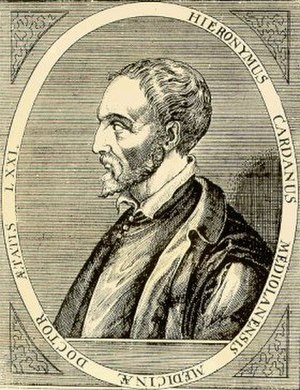
Komplekse tal / De komplekse tals historie / Tredjegradsligninger
Gerolamo Cardano (1501 - 1576), italiensk matematiker, filosof, astrolog, opfinder og læge.
Ved et komplekst tal forstås en størrelse, som er en sum af to komponenter, ét reelt tal og et andet reelt tal ganget med den imaginære enhedsstørrelse. Et komplekst tal kan derfor repræsenteres ved to reelle tal, og illustreres som et punkt i et koordinatsystem kaldet et Argand-diagram med en reel og en imaginær akse.